Education in Spokane, Washington

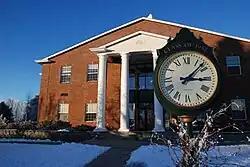
Upper Columbia Academy in Spangle

Spokane Public Schools (District No. 81) was organized in 1889, and is the largest public school system in Spokane, and the second-largest in the state, as of 2014, serving roughly 30,000 students in six high schools, six middle schools, and thirty-four elementary schools. Within Spokane Public Schools, there are two Washington State Charter School commission approved independent charter schools to provide alternative choices to traditional high schools, these are Innovation High School in the independent PRIDE Schools district and the Spokane International Academy.